Palazzo Sacchetti

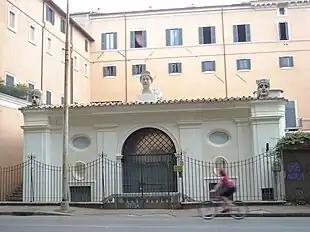
The Loggia of Palazzo Sacchetti towards the Tiber, once overlooking the river

The main façades of the palace overlook Via Giulia and "Vicolo del Cefalo", where there are 9 windows. Both façades are made of brick with travertine windows, while the portal on Via Giulia is made of marble, and is surmounted by a balcony surrounded by fine bronze balustrades. On the ground floor, which is attributed to Sangallo, there are 6 windows of the "inginocchiato" type. Each of them, closed by a grille, has an architrave and frame, and a protruding threshold supported by two large corbels. Between each pair of these opens a small window that gives light to the cellars.